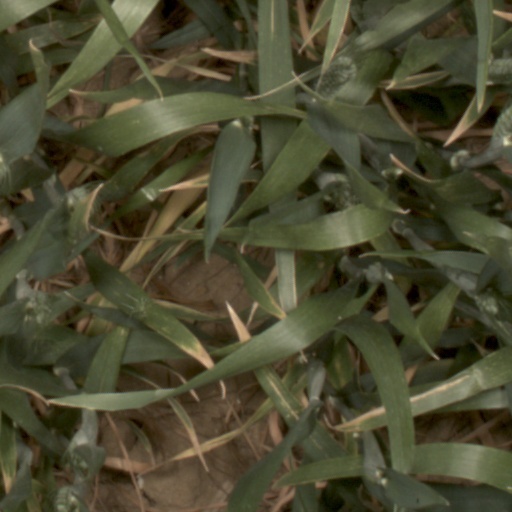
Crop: wheat